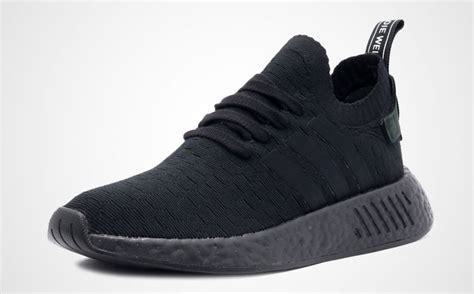
Brand: Adidas
Model: NMD R2